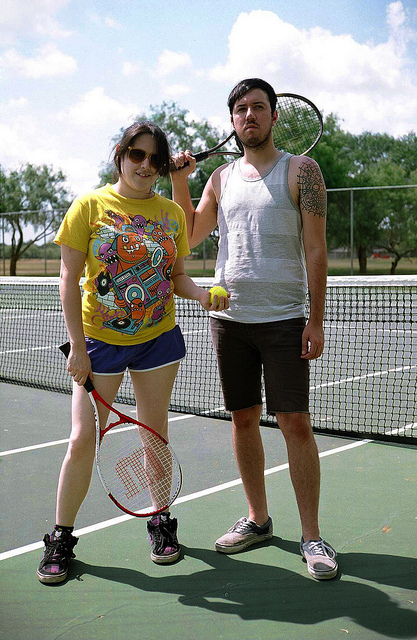
một người đàn ông và một người phụ nữ đang cầm vợt tennis và đứng cạnh nhau ở trước cái lưới